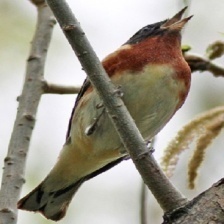
Species: BAY-BREASTED WARBLER
Scientific name: SETOPHAGA CASTANEA